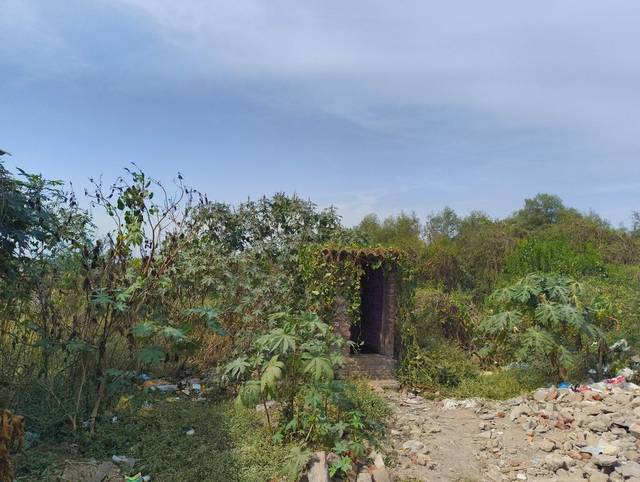
Region: India
Coordinates: 19.205, 72.816